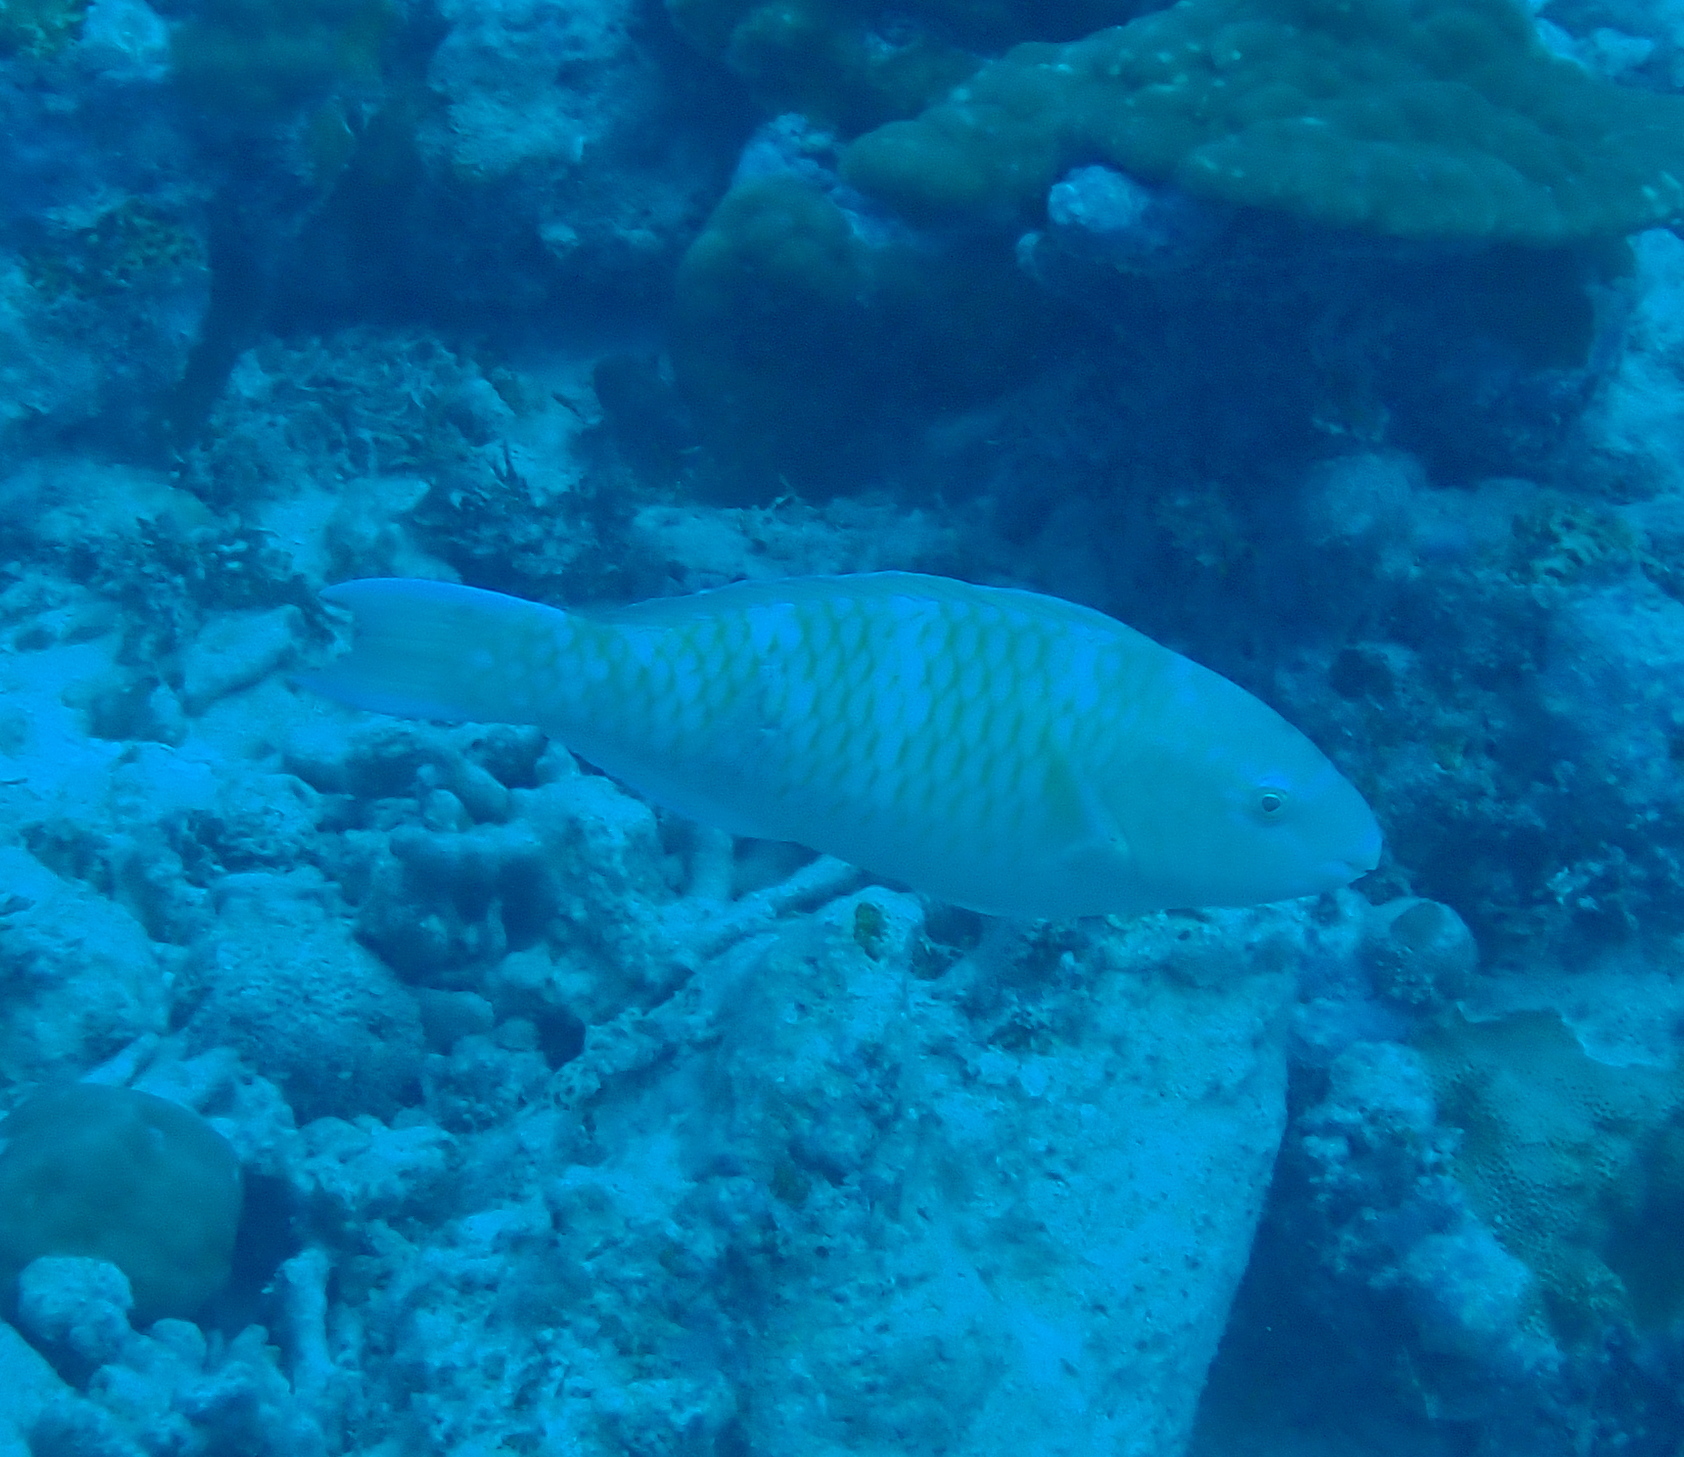
Scarus ghobban (Blue-barred Parrotfish)